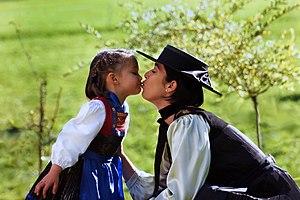
Une mère et sa fille en costume traditionnel du Bregenzerwald. Polski: Matka i córka w tradycyjnych strojach ludowych z Bregenzerwald w Austrii Português: Mãe e filha em trajes típicos da região de Bregenzerwald, estado austríaco de Vorarlberg."